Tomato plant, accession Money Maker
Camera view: bottom (45 deg); turntable rotation: 60 degrees
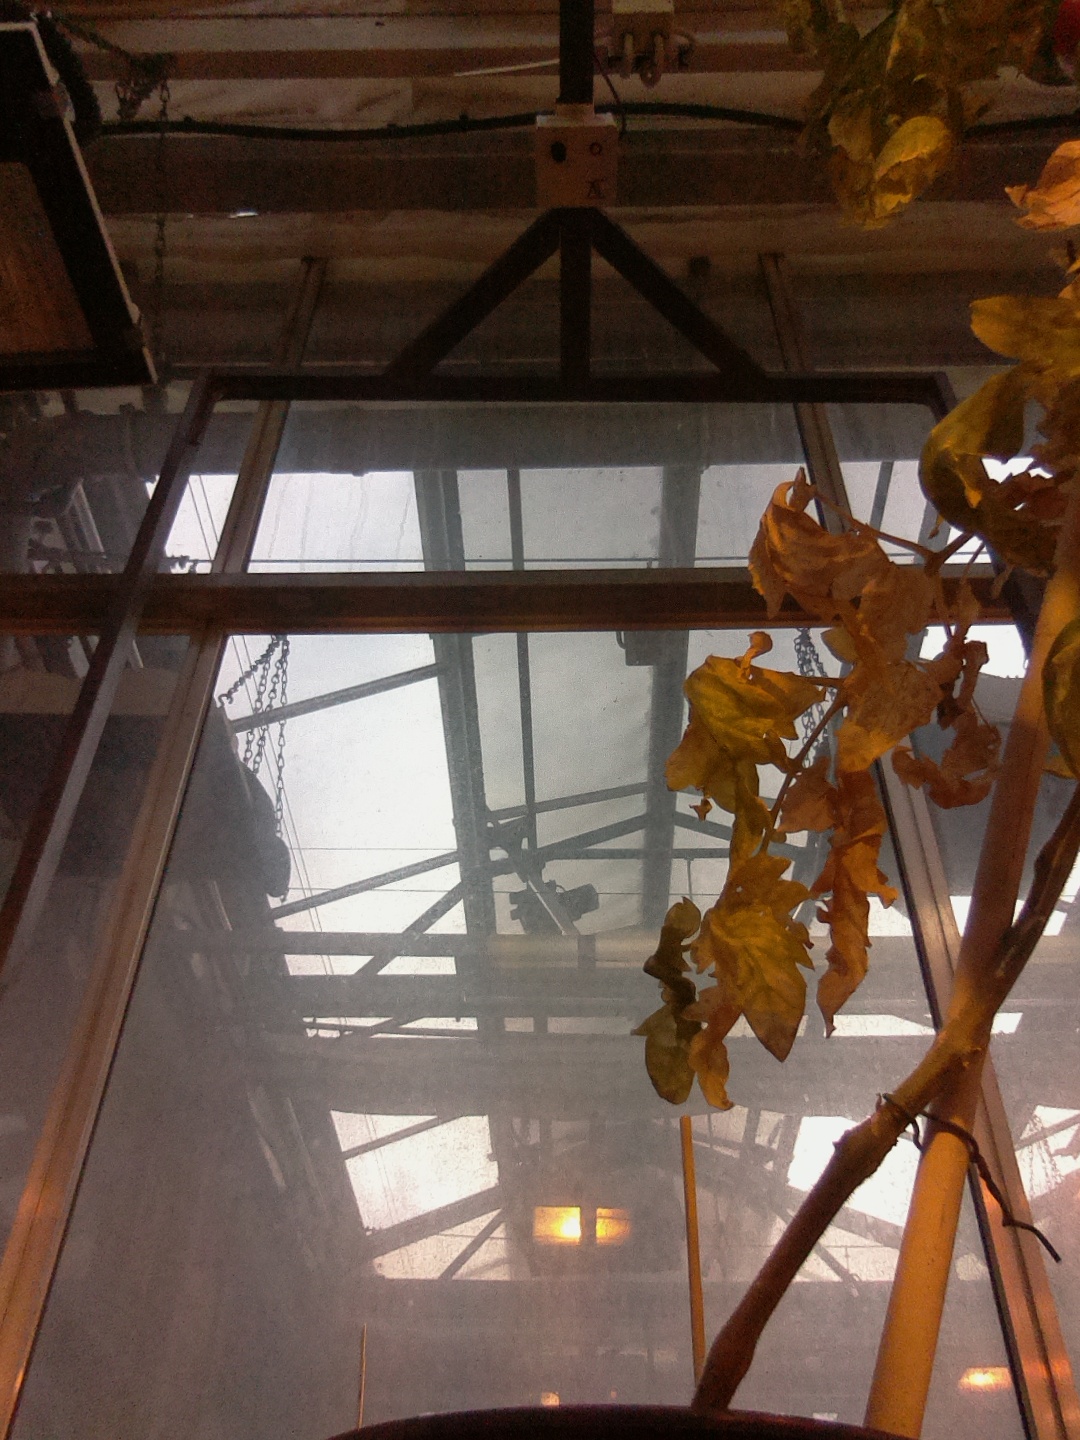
BBCH growth stage 83: 30%-40% of fruits show typical fully ripe color